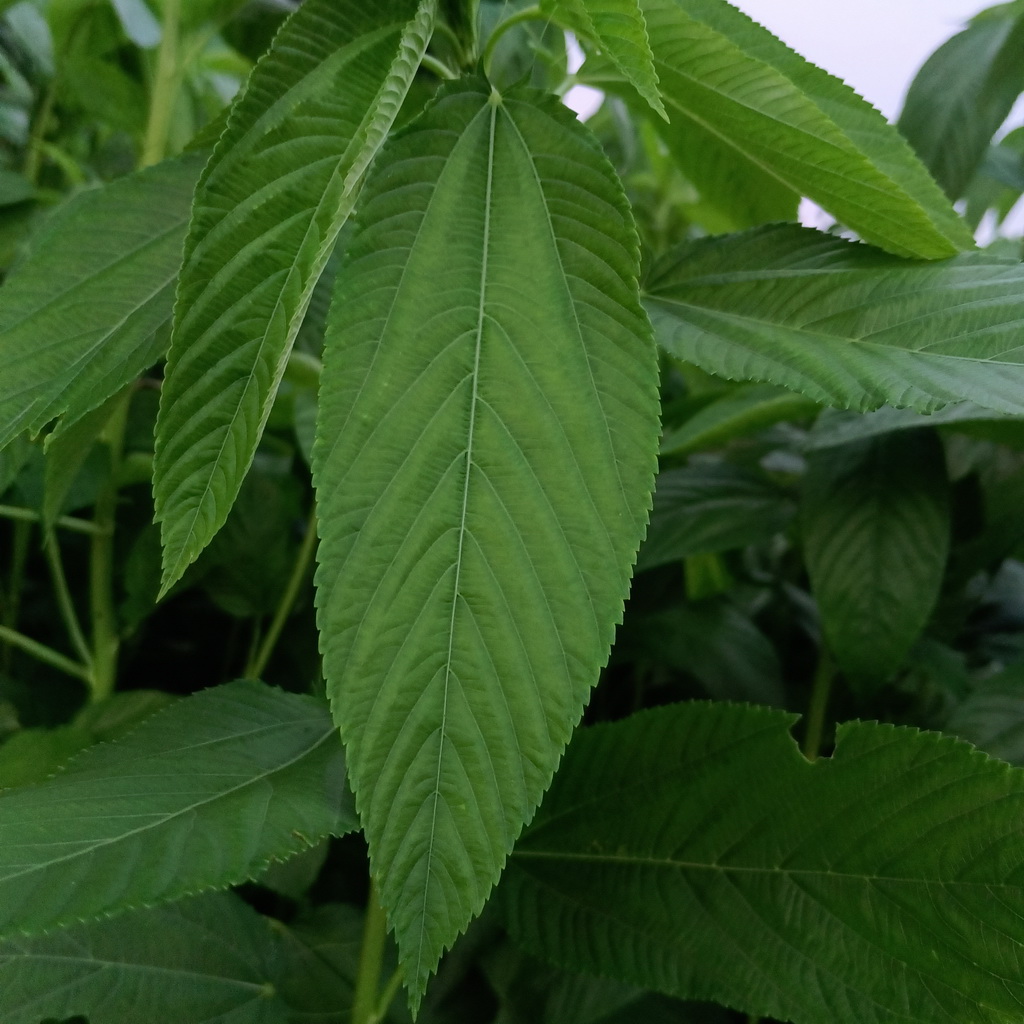
Label: Fresh